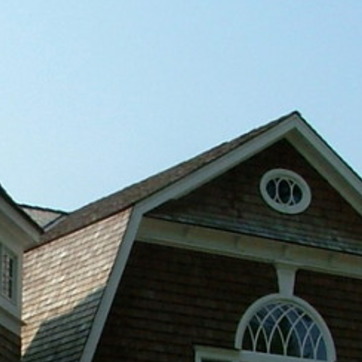
Material: other